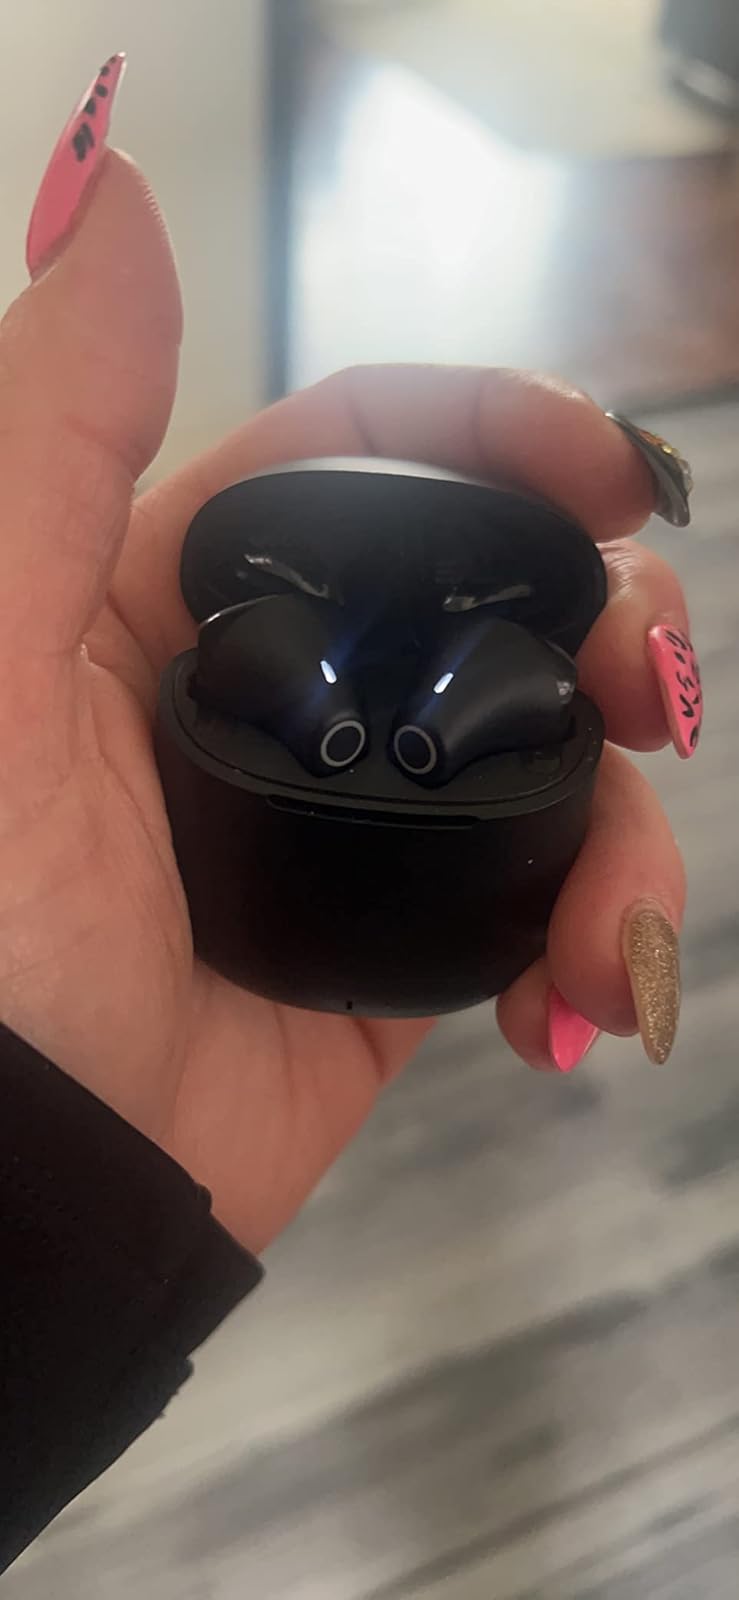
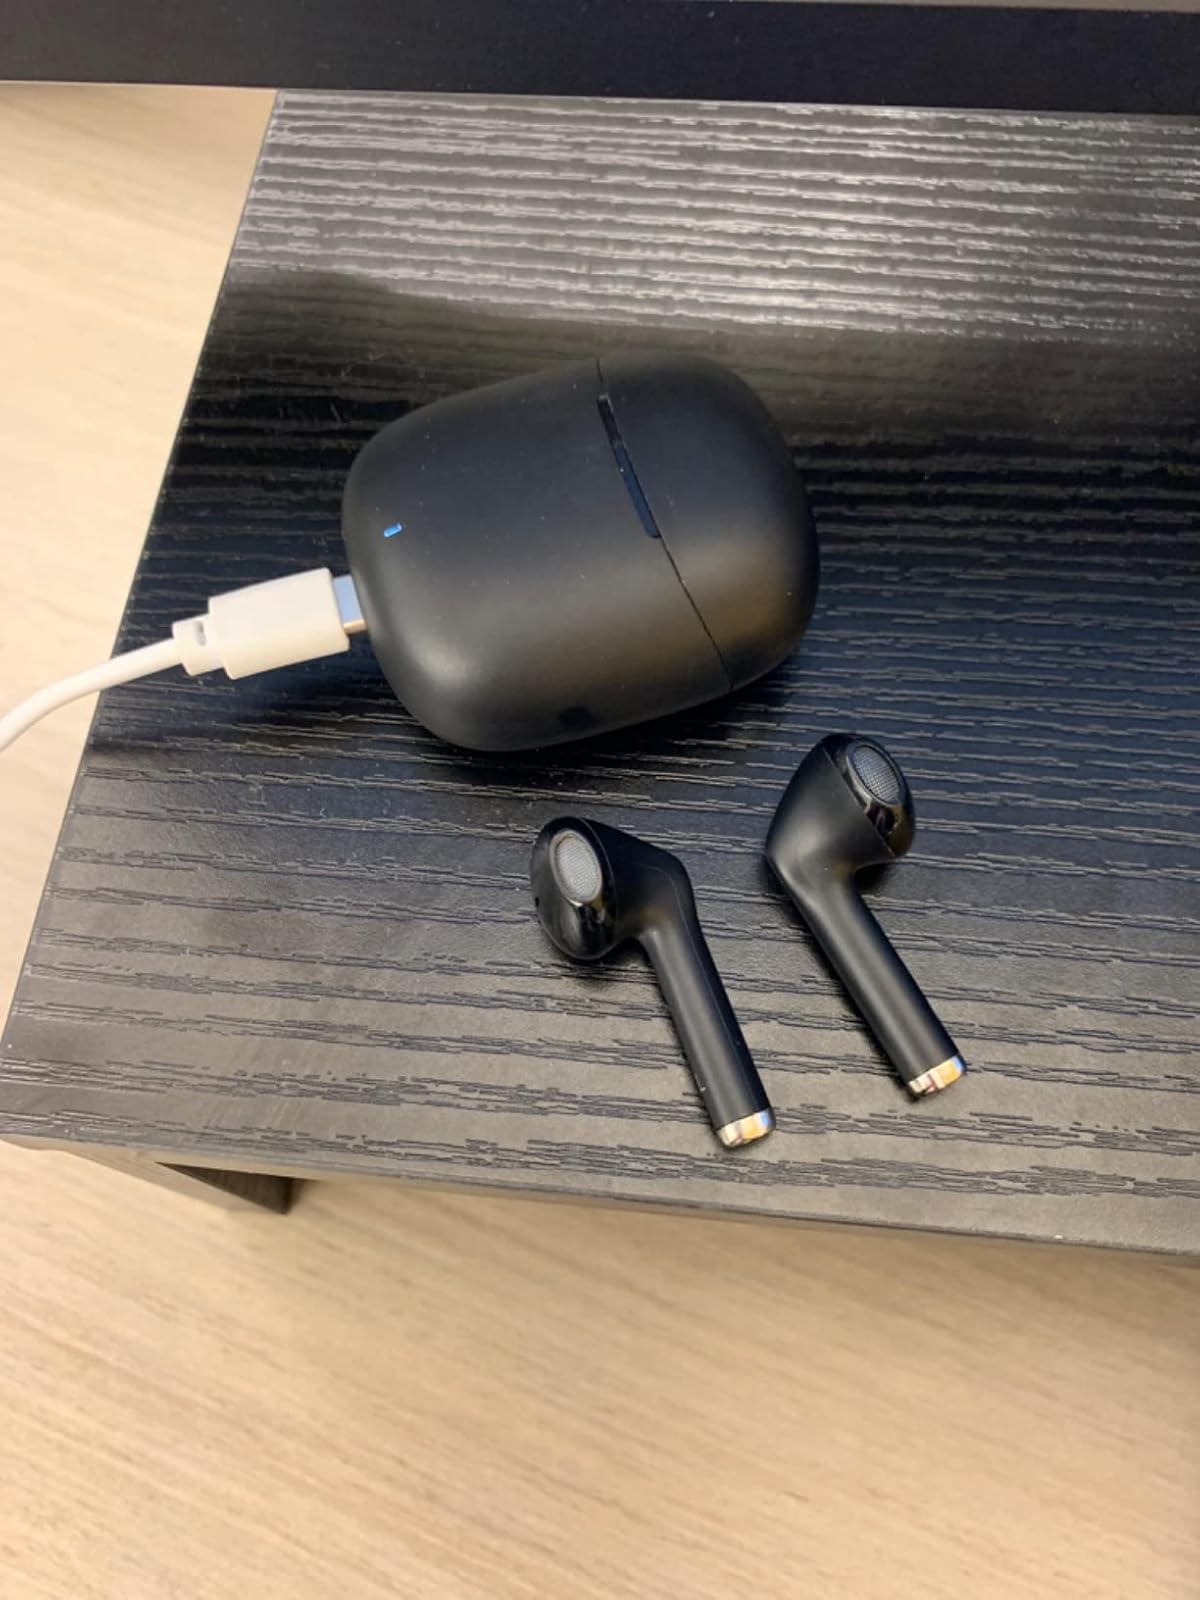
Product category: earbuds
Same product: yes